The Navy Lark (film)

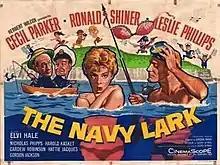

The Navy Lark is a 1959 British comedy film directed by Gordon Parry and starring Cecil Parker, Ronald Shiner and Leslie Phillips, Gordon Jackson and Hattie Jacques. It was based on "The Navy Lark" radio series broadcast on the BBC Light Programme.